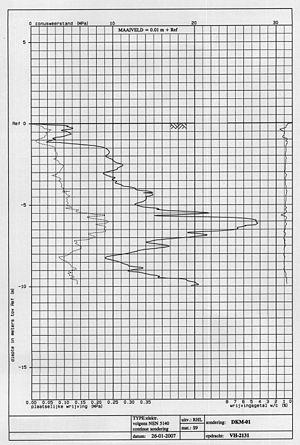
L'épreuve du pénétromètre statique, ou CPT est un test conçu pour déterminer la stratigraphie et les propriétés mécaniques d'un sol. Il est effectué sur le site étudié.